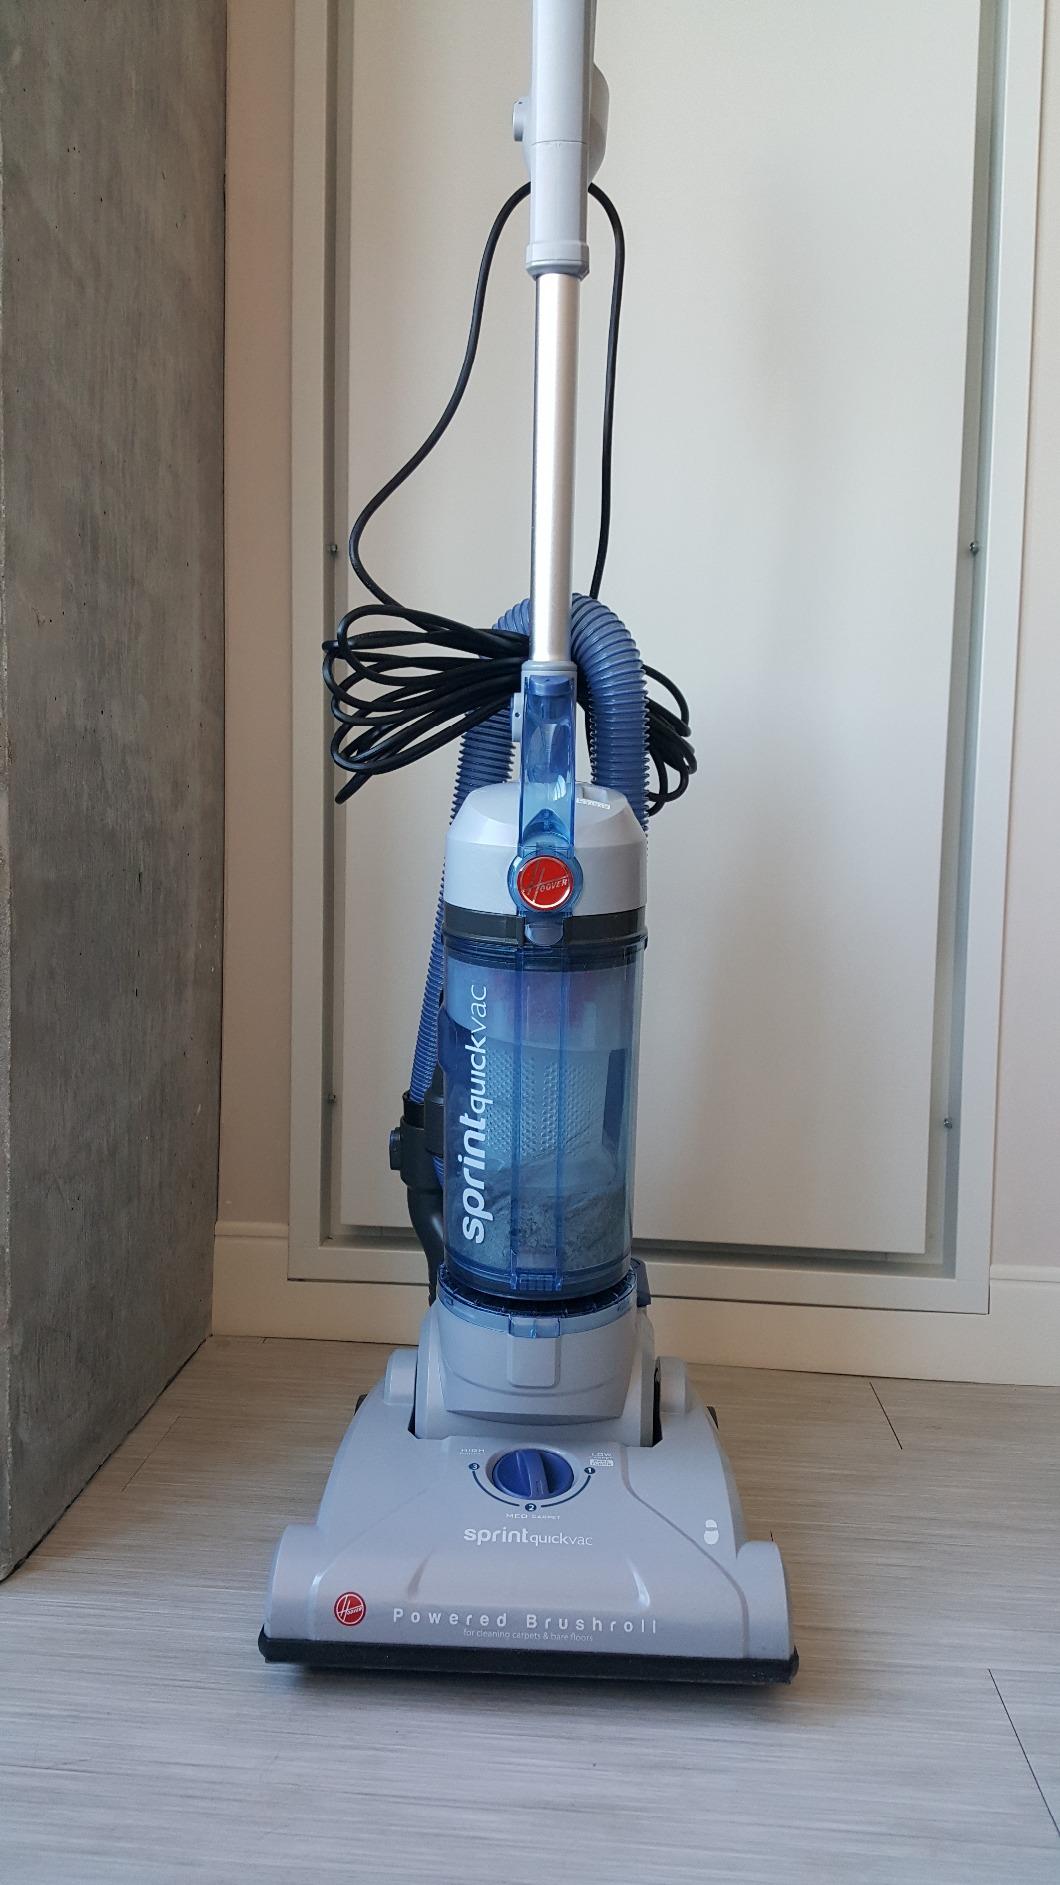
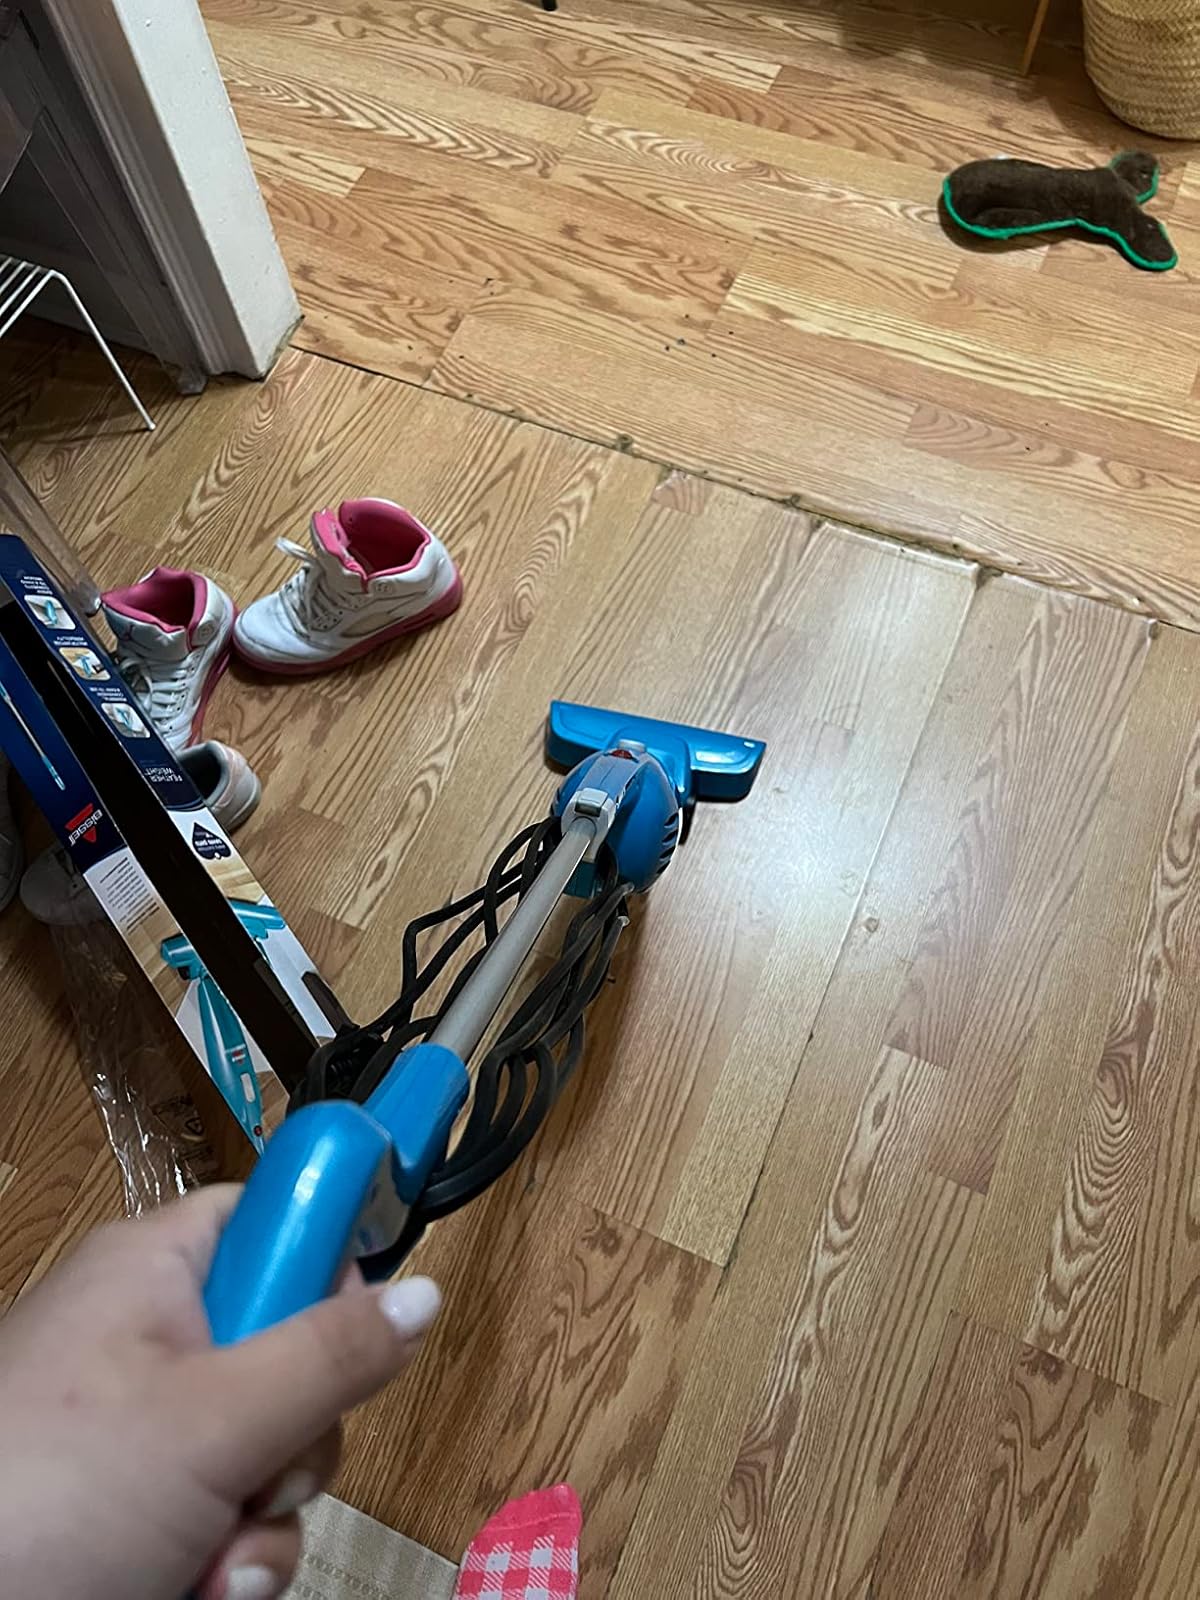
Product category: items_vacuum
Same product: no